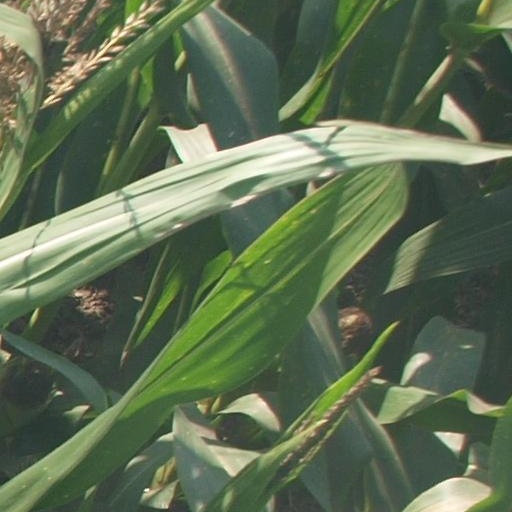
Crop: maize; corn